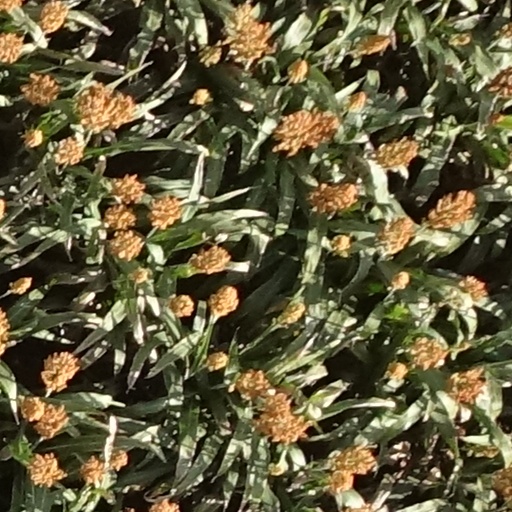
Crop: sorghum